Answer in natural language. How many Chairs are visible in the scene? Choose between the following options: 8, 3, 6, 7 or 5
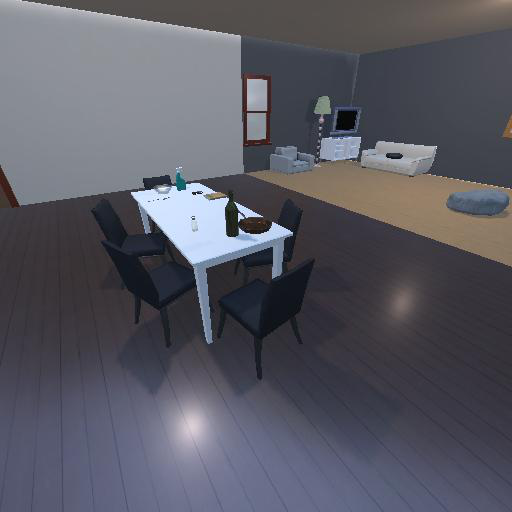
<answer>5</answer>